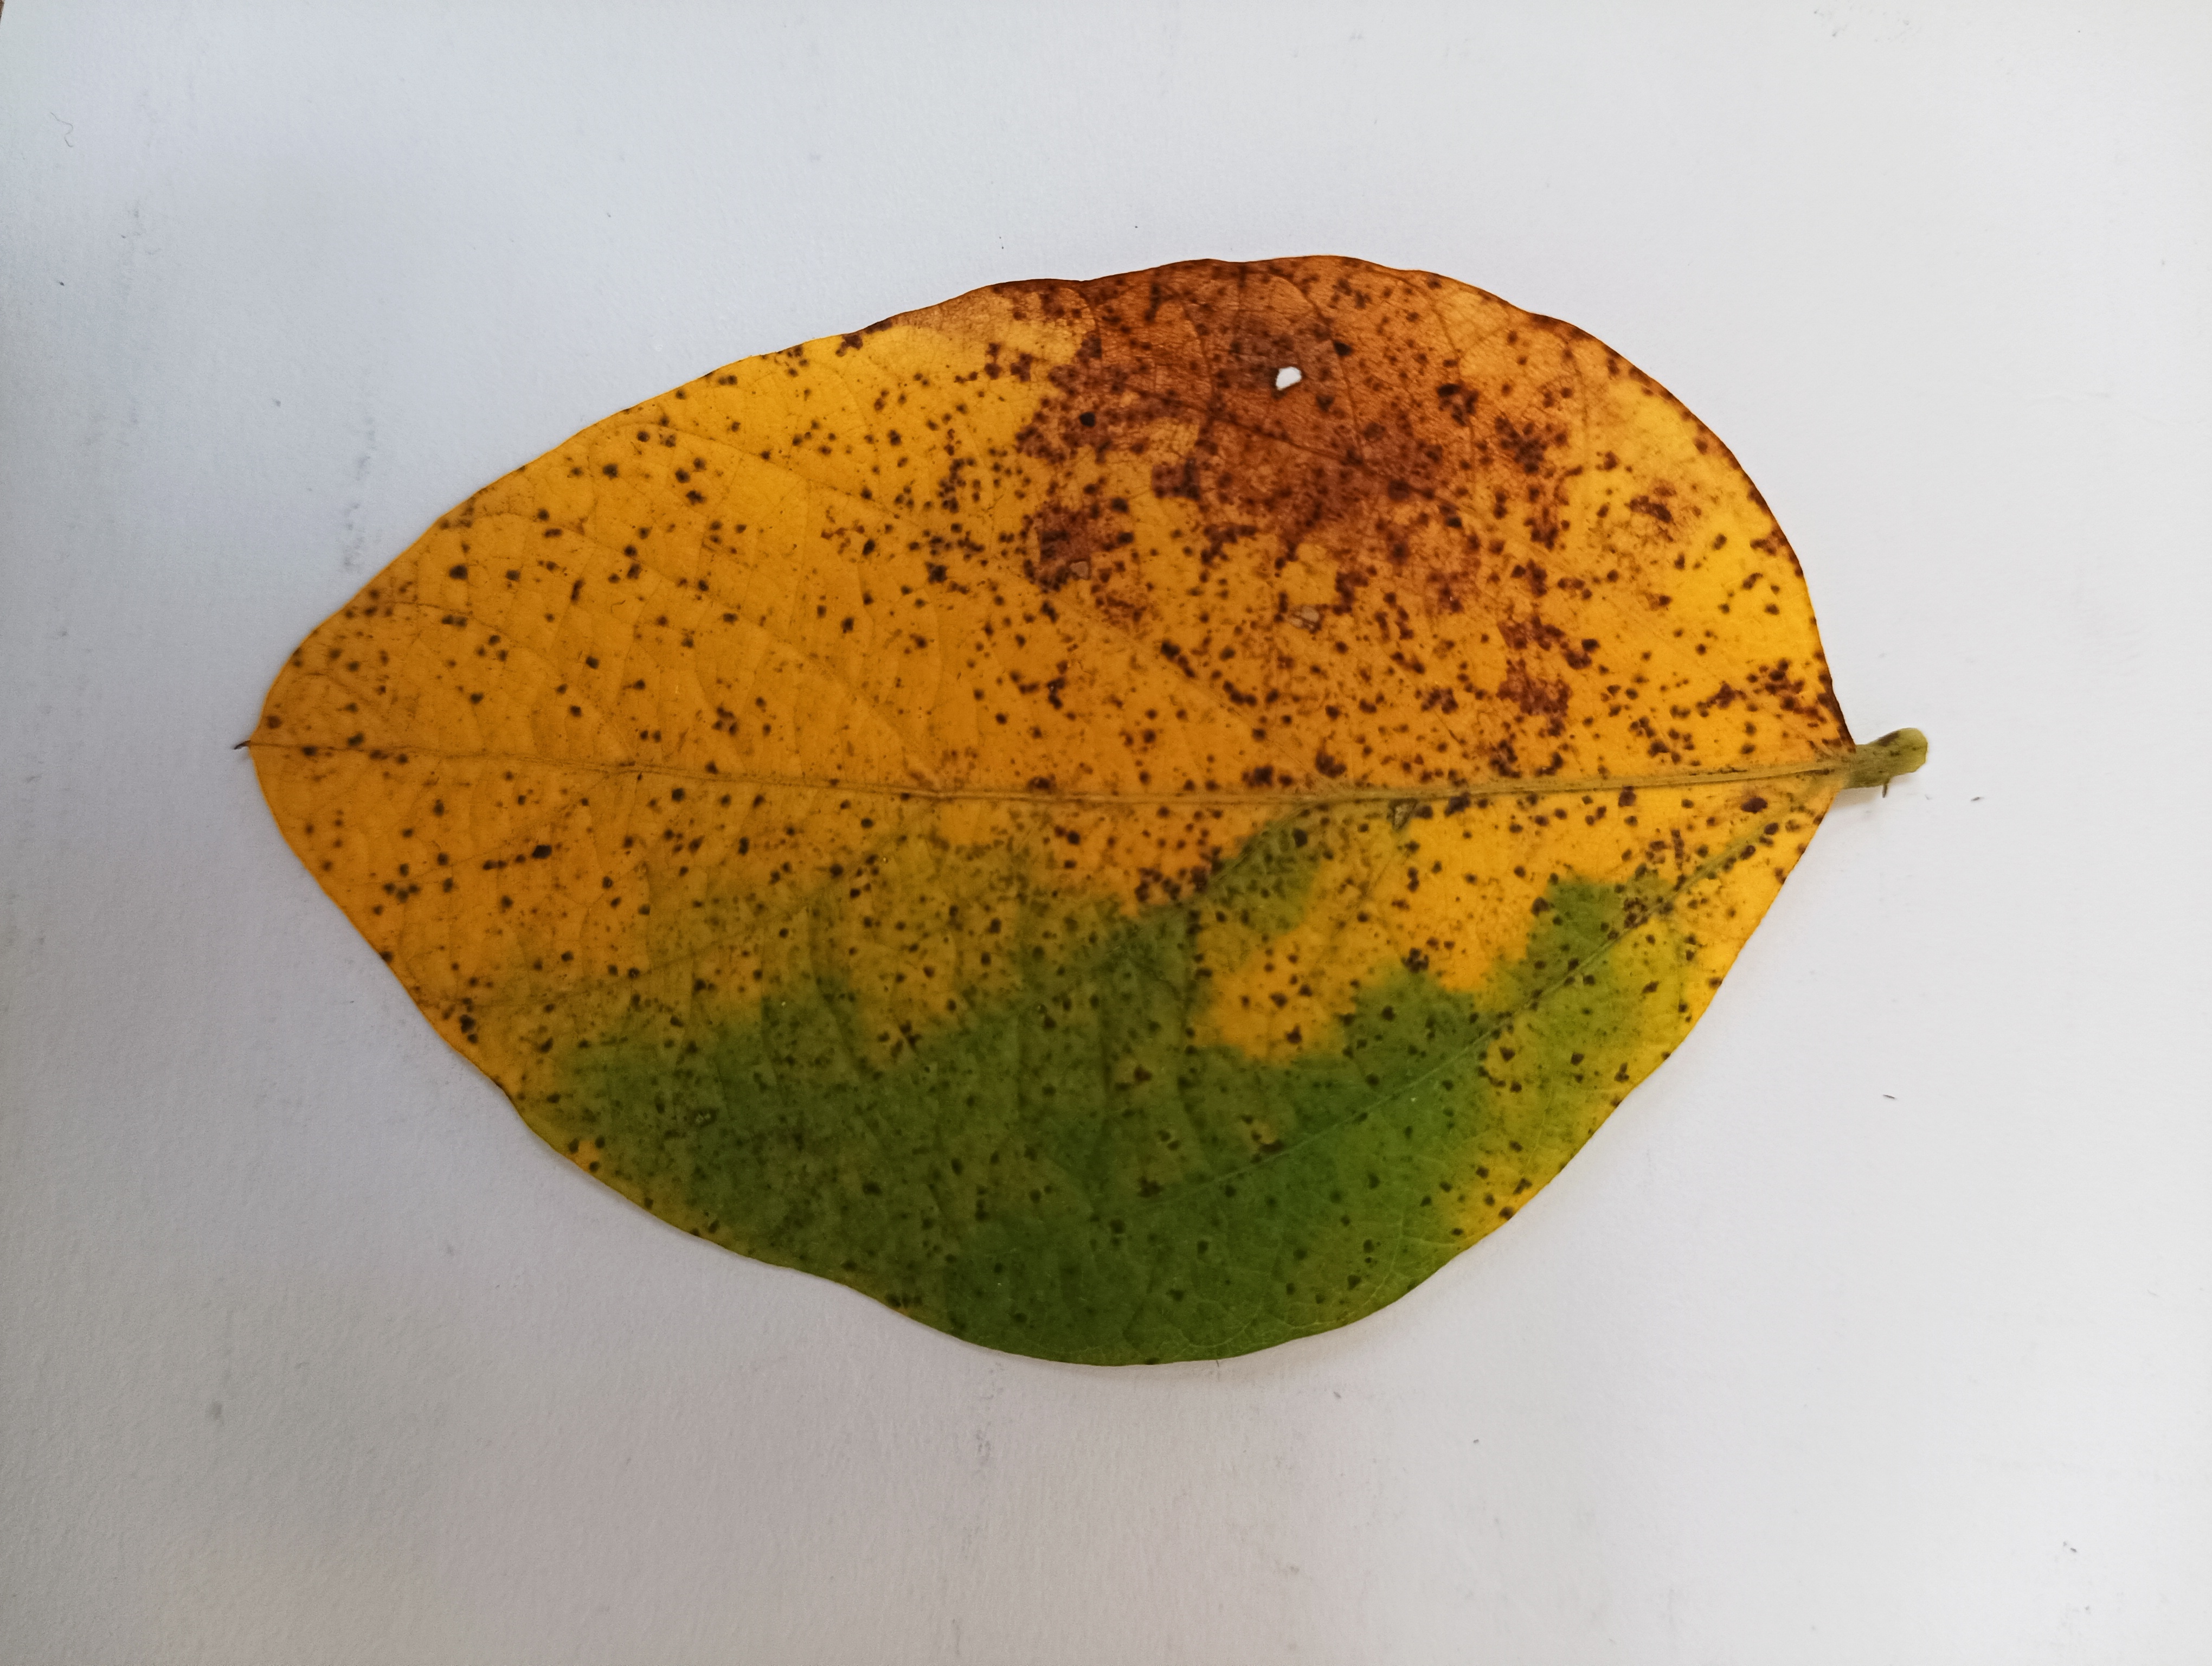
Label: Septoria_Brown_Spot